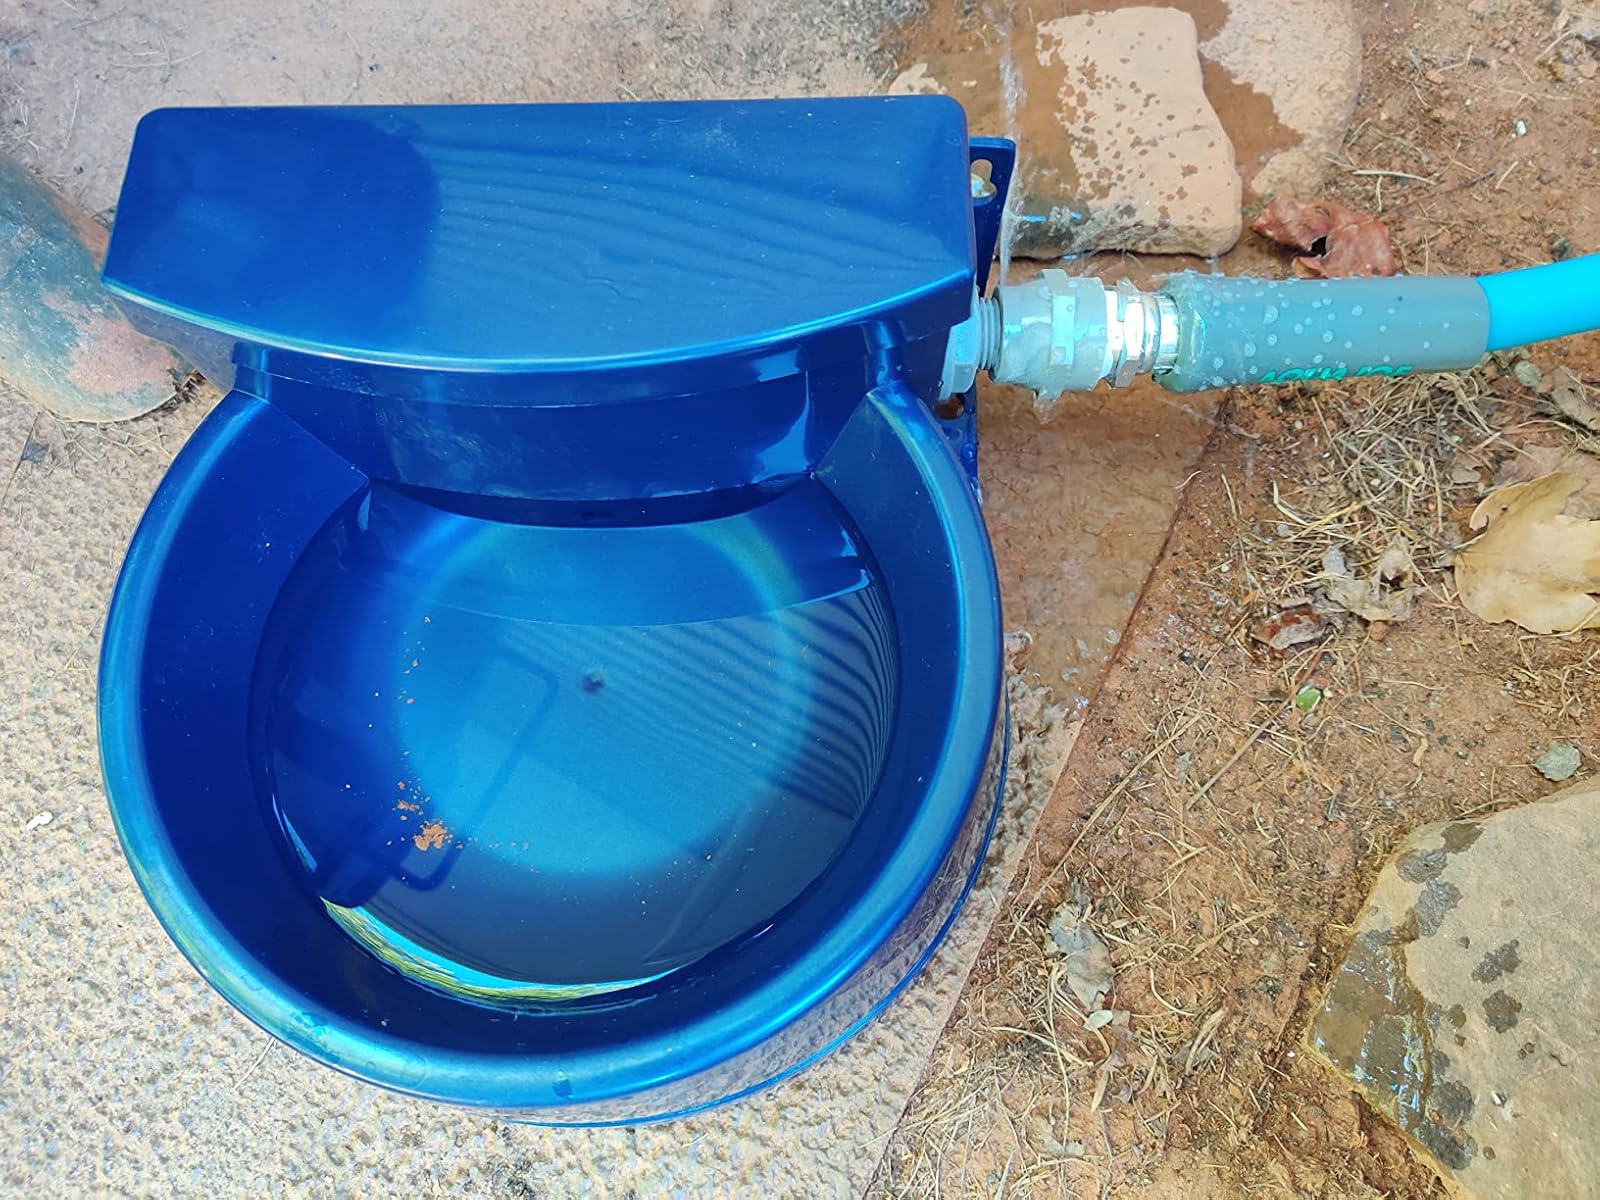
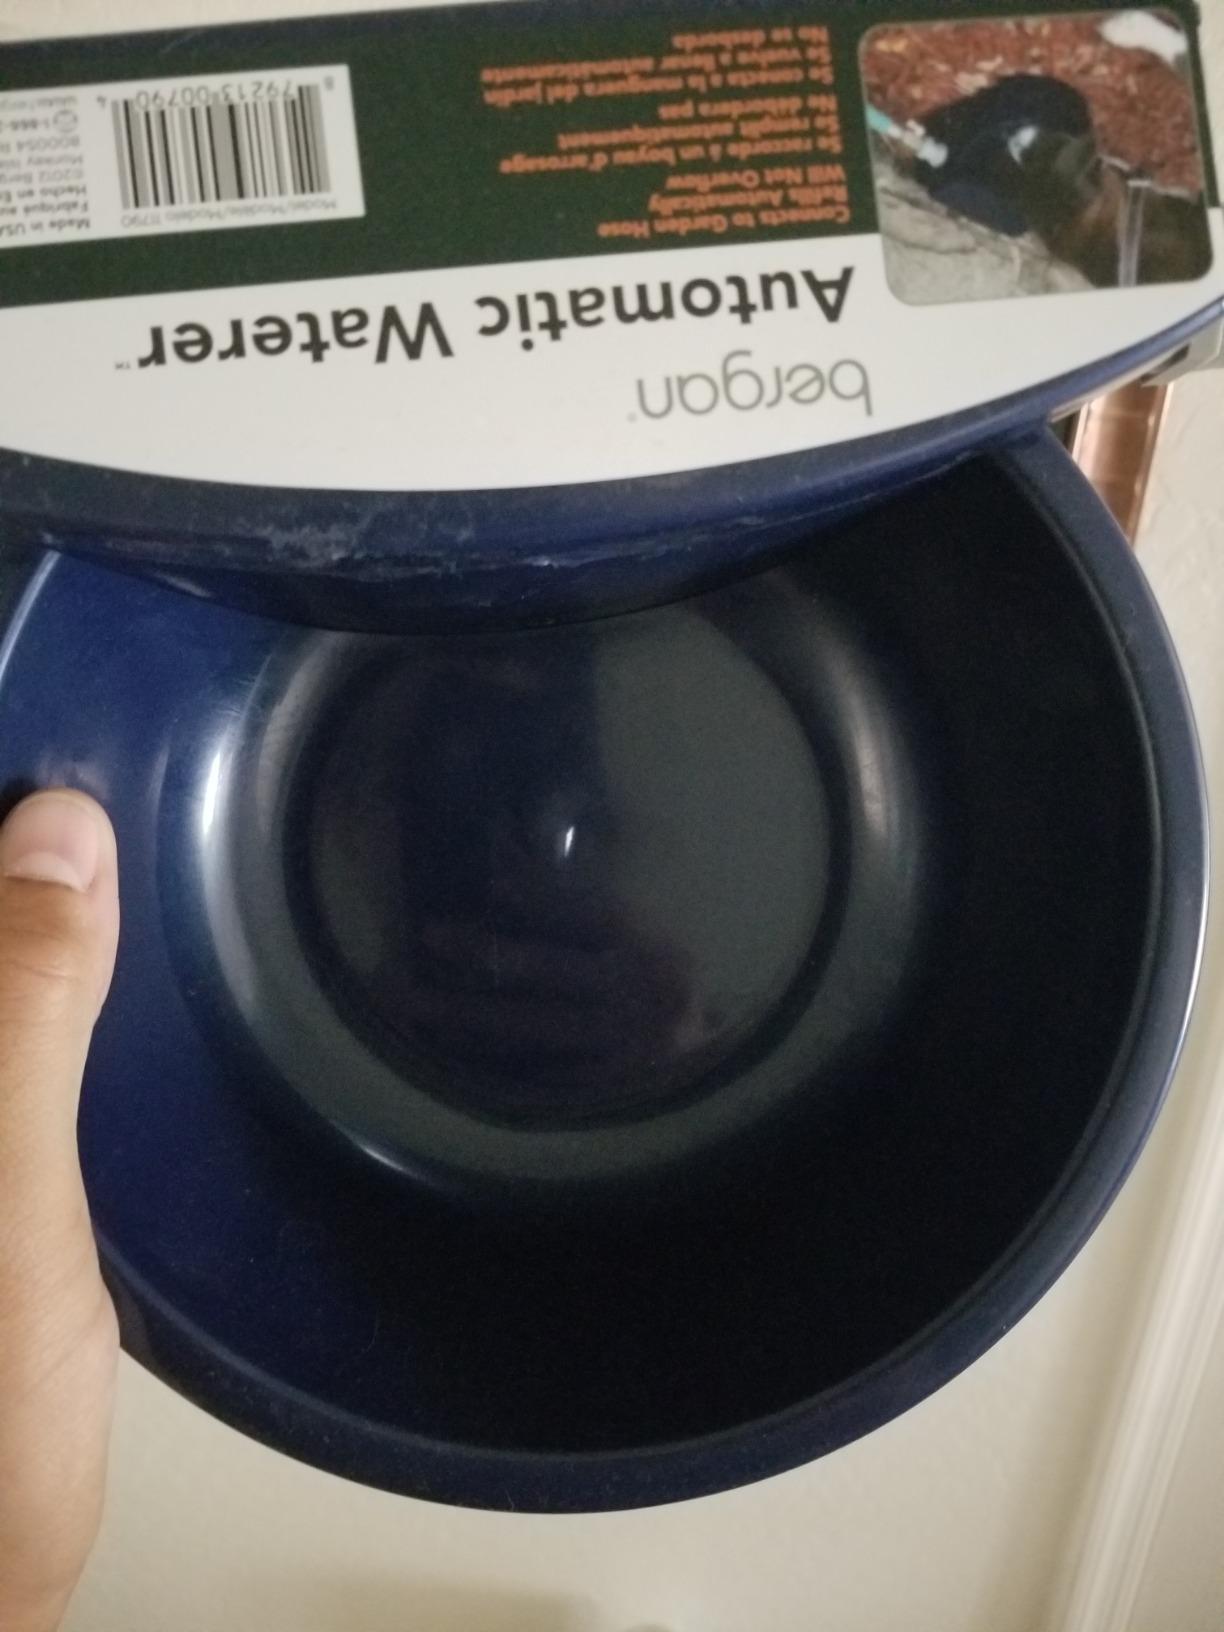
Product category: items_bowl
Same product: yes